War of the League of the Indies

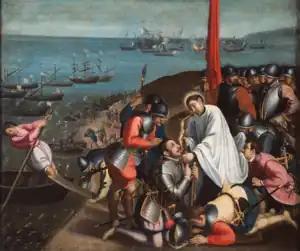
Portuguese troops in Malacca fighting the Acehnese, painting by André Reinoso.

In the final day of January 1575, a new Acehnese armada composed of 113 vessels, which included 40 galleys, once more laid siege to Malacca. The captain of Malacca Tristão Vaz da Veiga had received reports of the imminent threat. In response, he had dispatched the merchants away from Malacca on their vessels (to prevent their collusion with the Acehnese), merchant ships to fetch supplies in Bengal and Pegu, and urgent messages to the Viceroy in Goa requesting reinforcements, knowing these would not be forthcoming at least until May because of the monsoon season, if they came at all.